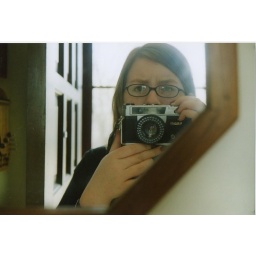
my great grandpa's Beauty Lite 3 (a Japanese model i think) taken in the mirror by our front door